Reda Kateb

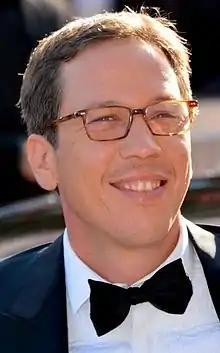
Kateb at the 2017 Cannes Film Festival

Kateb was born in Ivry-sur-Seine, France, to an Algerian actor, Malek-Eddine Kateb, and a French nurse of Czech and Italian origin. He is a grandnephew of the Algerian writer Kateb Yacine. He grew up in Ivry-sur-Seine, in the Paris region, where he lived until 2011 before moving to Montreuil.